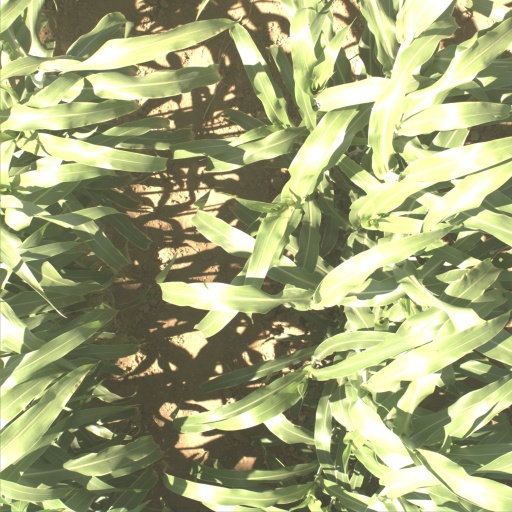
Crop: sorghum